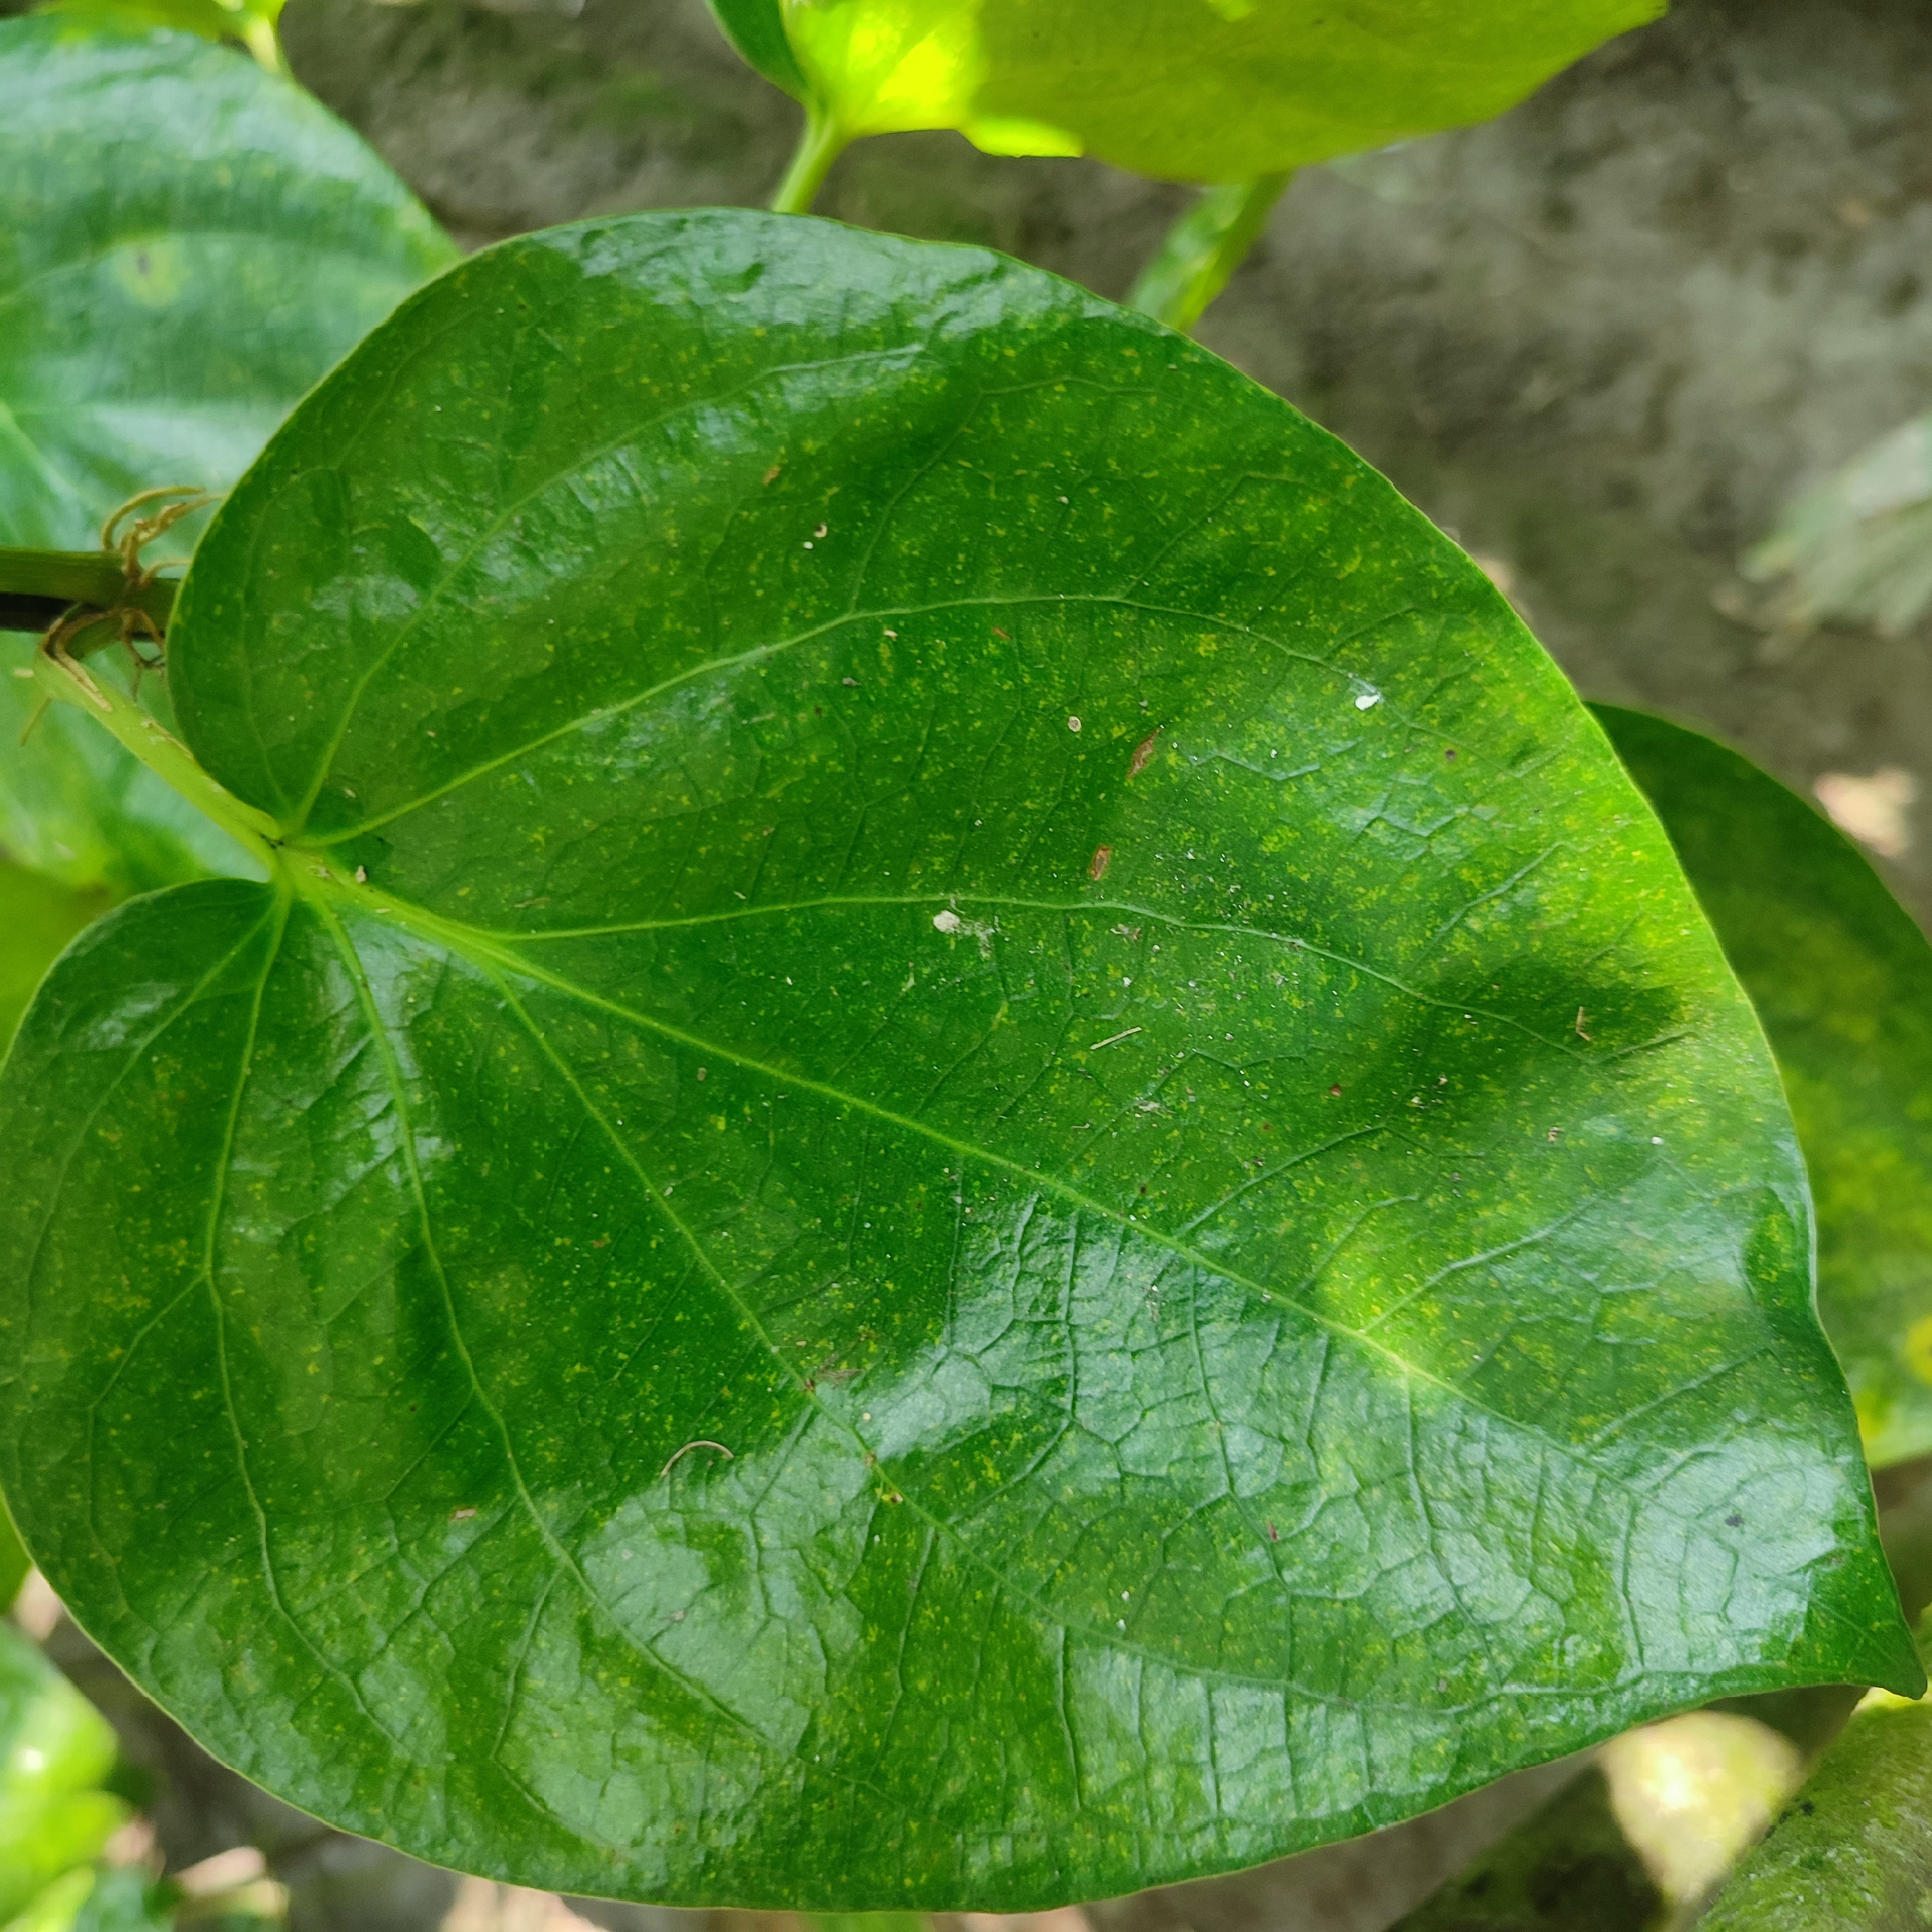
Label: Healthy_Leaf